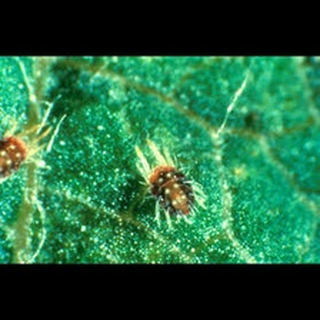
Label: wheat_mite